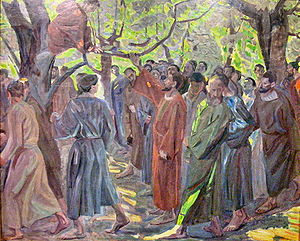
1913 / Billedkunst / I Danmark
Konge i Danmark: Christian 10. 1912-1947